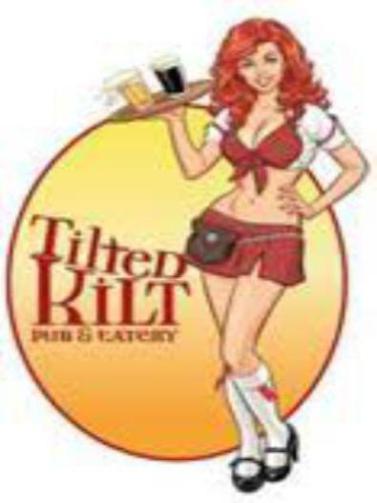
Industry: Clothes